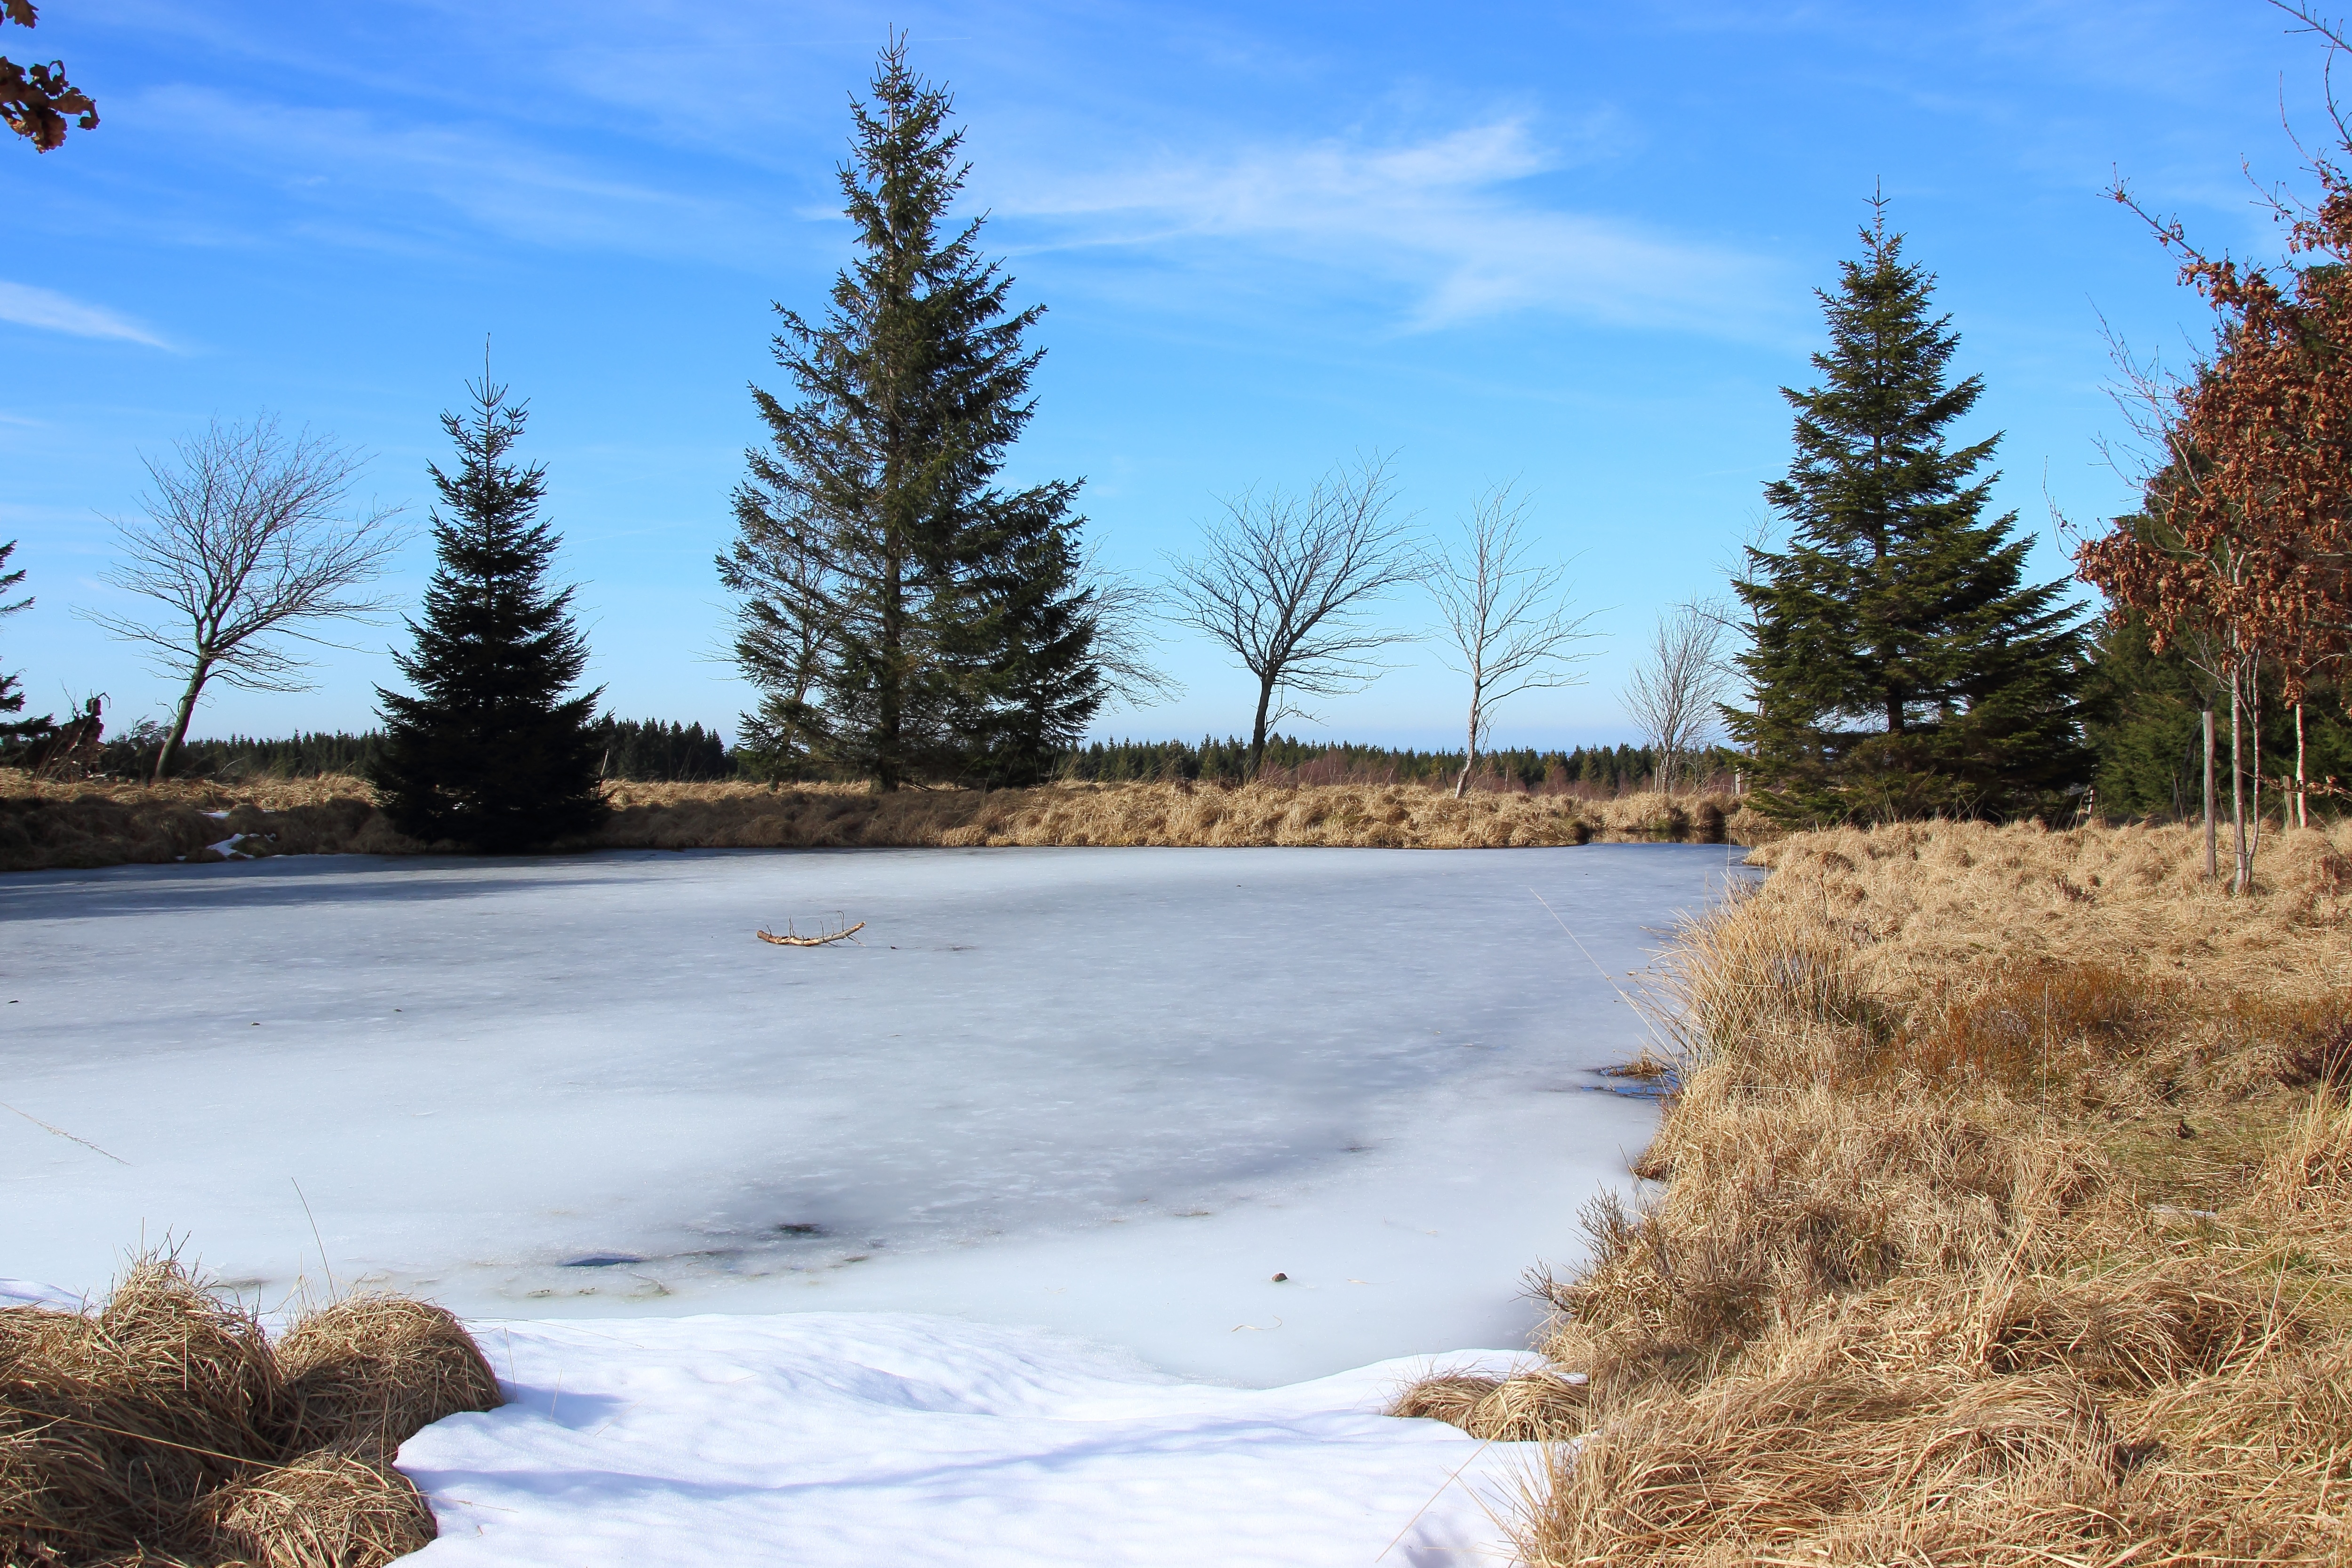
landscape, tree, nature, grass, swamp, wilderness, mountain, snow, winter, meadow, lake, river, reed, pond, stream, reflection, autumn, weather, frozen, season, waterway, belgium, moor, wetland, habitat, nature reserve, venn, natural environment, woody plant